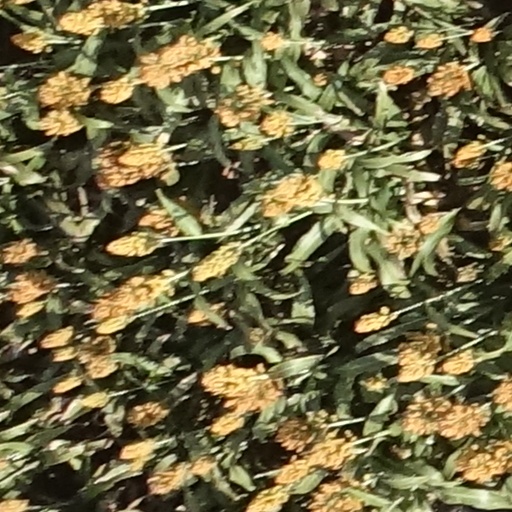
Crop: sorghum